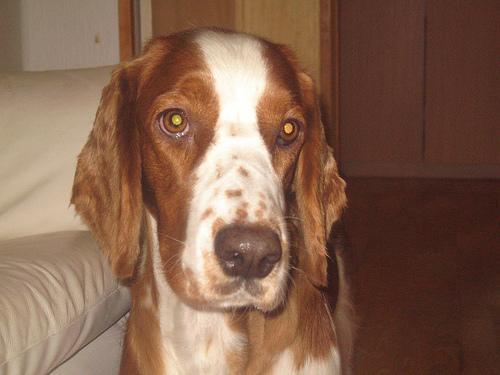
Welsh_springer_spaniel